Cyclone Olivia

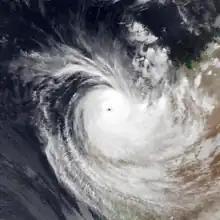
Cyclone Olivia near peak intensity off the coast of Western Australia

Severe Tropical Cyclone Olivia was a powerful cyclone, the 13th named storm of the 1995–96 Australian region cyclone season, which formed on 3 April 1996 to the north of Australia's Northern Territory. The storm moved generally to the southwest, gradually intensifying off Western Australia. On 8 April, Olivia intensified into a severe tropical cyclone and subsequently turned more to the south, steered by a passing trough. On the morning of 10 April, passing over Barrow Island off the Western Australian northwest coast, Olivia produced the strongest non-tornadic winds ever recorded, with peak gusts of . On the same day the cyclone made landfall on the Pilbara coast, about north-northwest of Pannawonica. The storm quickly weakened over land, dissipating over the Great Australian Bight on 12 April.